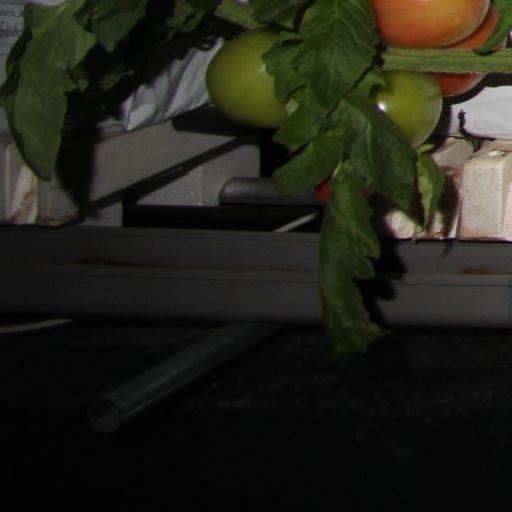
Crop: tomato